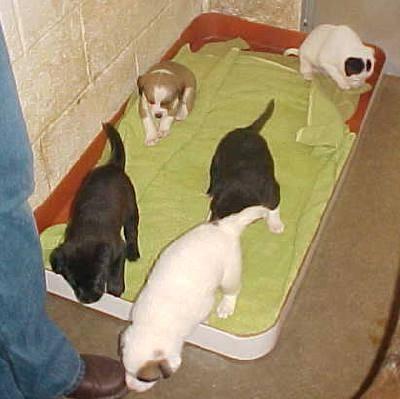
dog